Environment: real
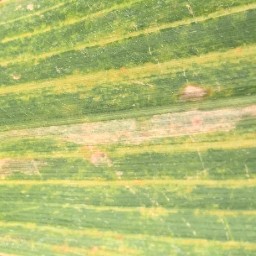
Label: lethal_necrosis